Anna Maria Fox

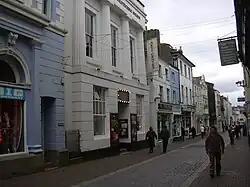
View of the "Poly" building in Church Street, Falmouth

The idea for the foundation of the Royal Cornwall Polytechnic Society was created by Anna Maria, Barclay and Caroline Fox, in 1832, when they were 17, 16 and 13, respectively. Their parents, uncles and aunts and their friends took up the idea with enthusiasm.